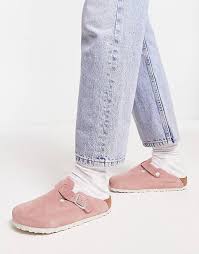
Label: Clog